Waltzes, Op. 34 (Chopin)

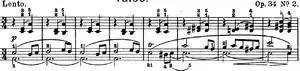
Opening of the waltz

This waltz is a sorrowful, slow waltz in A minor. Although it was the first to be written out of the three, the waltz was the second to be published. The Fryderyk Chopin Institute believes this piece was composed in 1831.